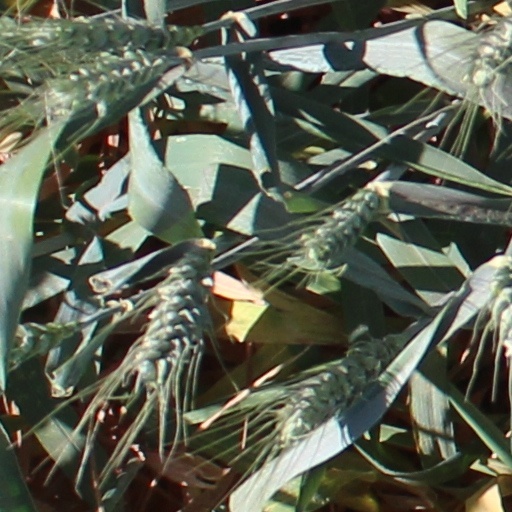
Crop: wheat